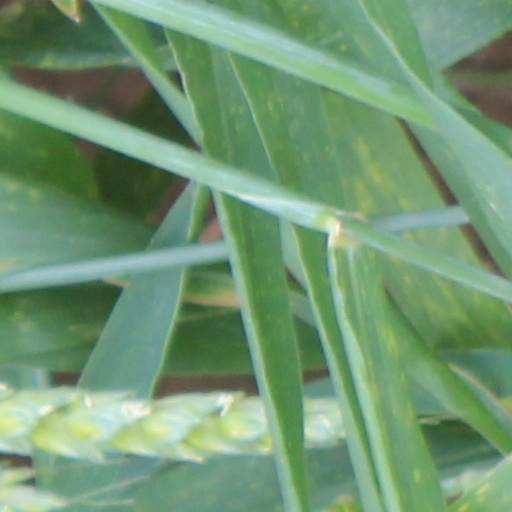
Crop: wheat